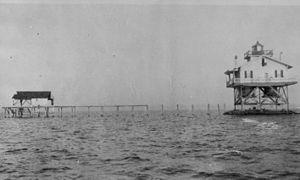
Le phare de Cat Island, était un phare situé sur l'île côtière de Cat Island dans le comté de Harrison au Mississippi. Construit à l'origine pour guider la navigation dans le détroit du Mississippi, il a été abandonné en 1937 car le trafic s'est déplacé plus au sud.